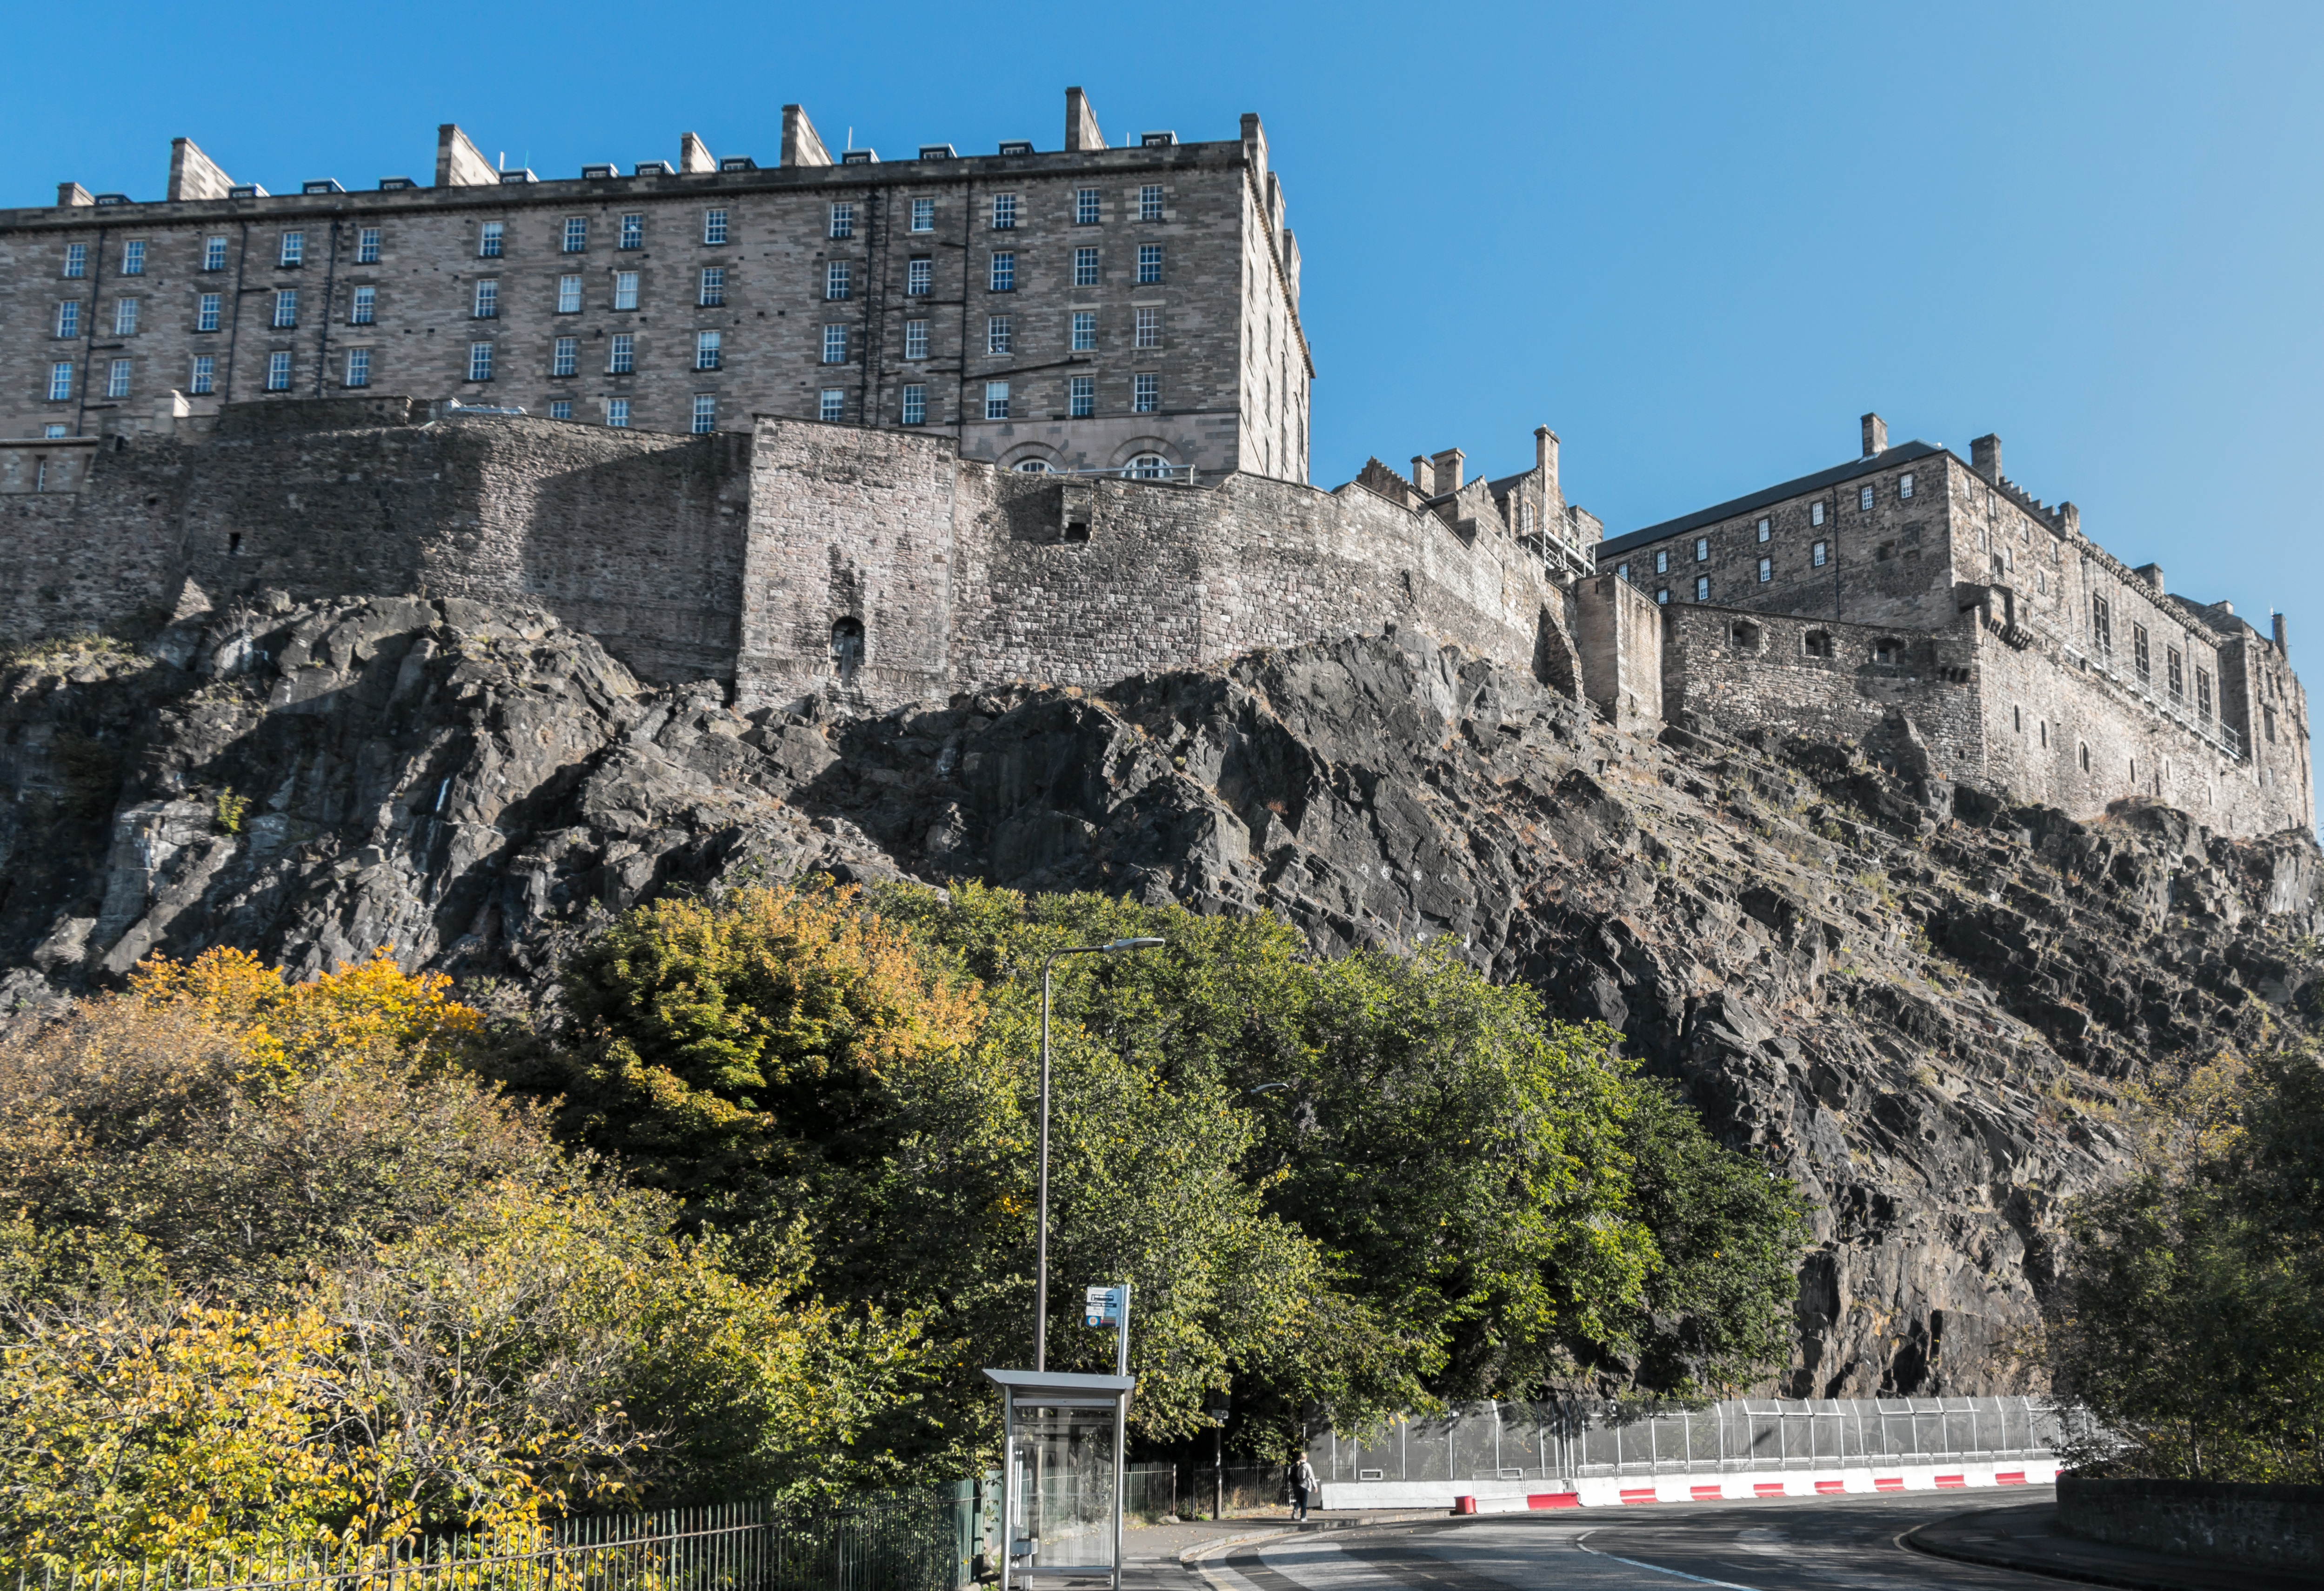
town, building, castle, landmark, fortification, tourism, edinburgh, edinburgh castle